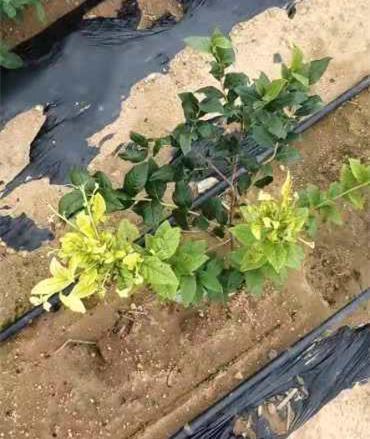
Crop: blueberry
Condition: healthy